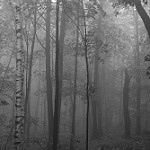
Label: B & W